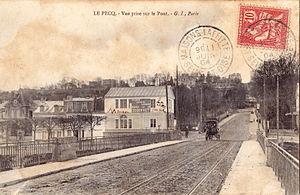
Carte postale ancienne éditée par GI
Le Pecq est une commune française située dans le département des Yvelines en région Île-de-France.